List of preserved Shelvoke and Drewry vehicles

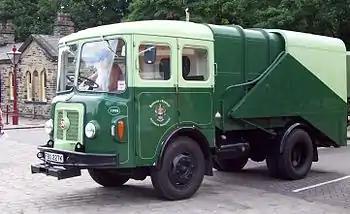
A Shelvoke & Drewry TBN Pakamatic Reg. No. FBU 227 K at the Keighley Festival of Transport 5 July 2009

893 BWX was discovered at the back of a former Harogate truck breakers yard in 2017 by the current owners. The Pakamatic was bought from Knaresbrough Council in 1968 having its aluminium body and gearbox removed shortly after. As of 2020 it is awaiting significant restoration. 893 BWX is thought to be the oldest surviving T Series and the only extent TY.